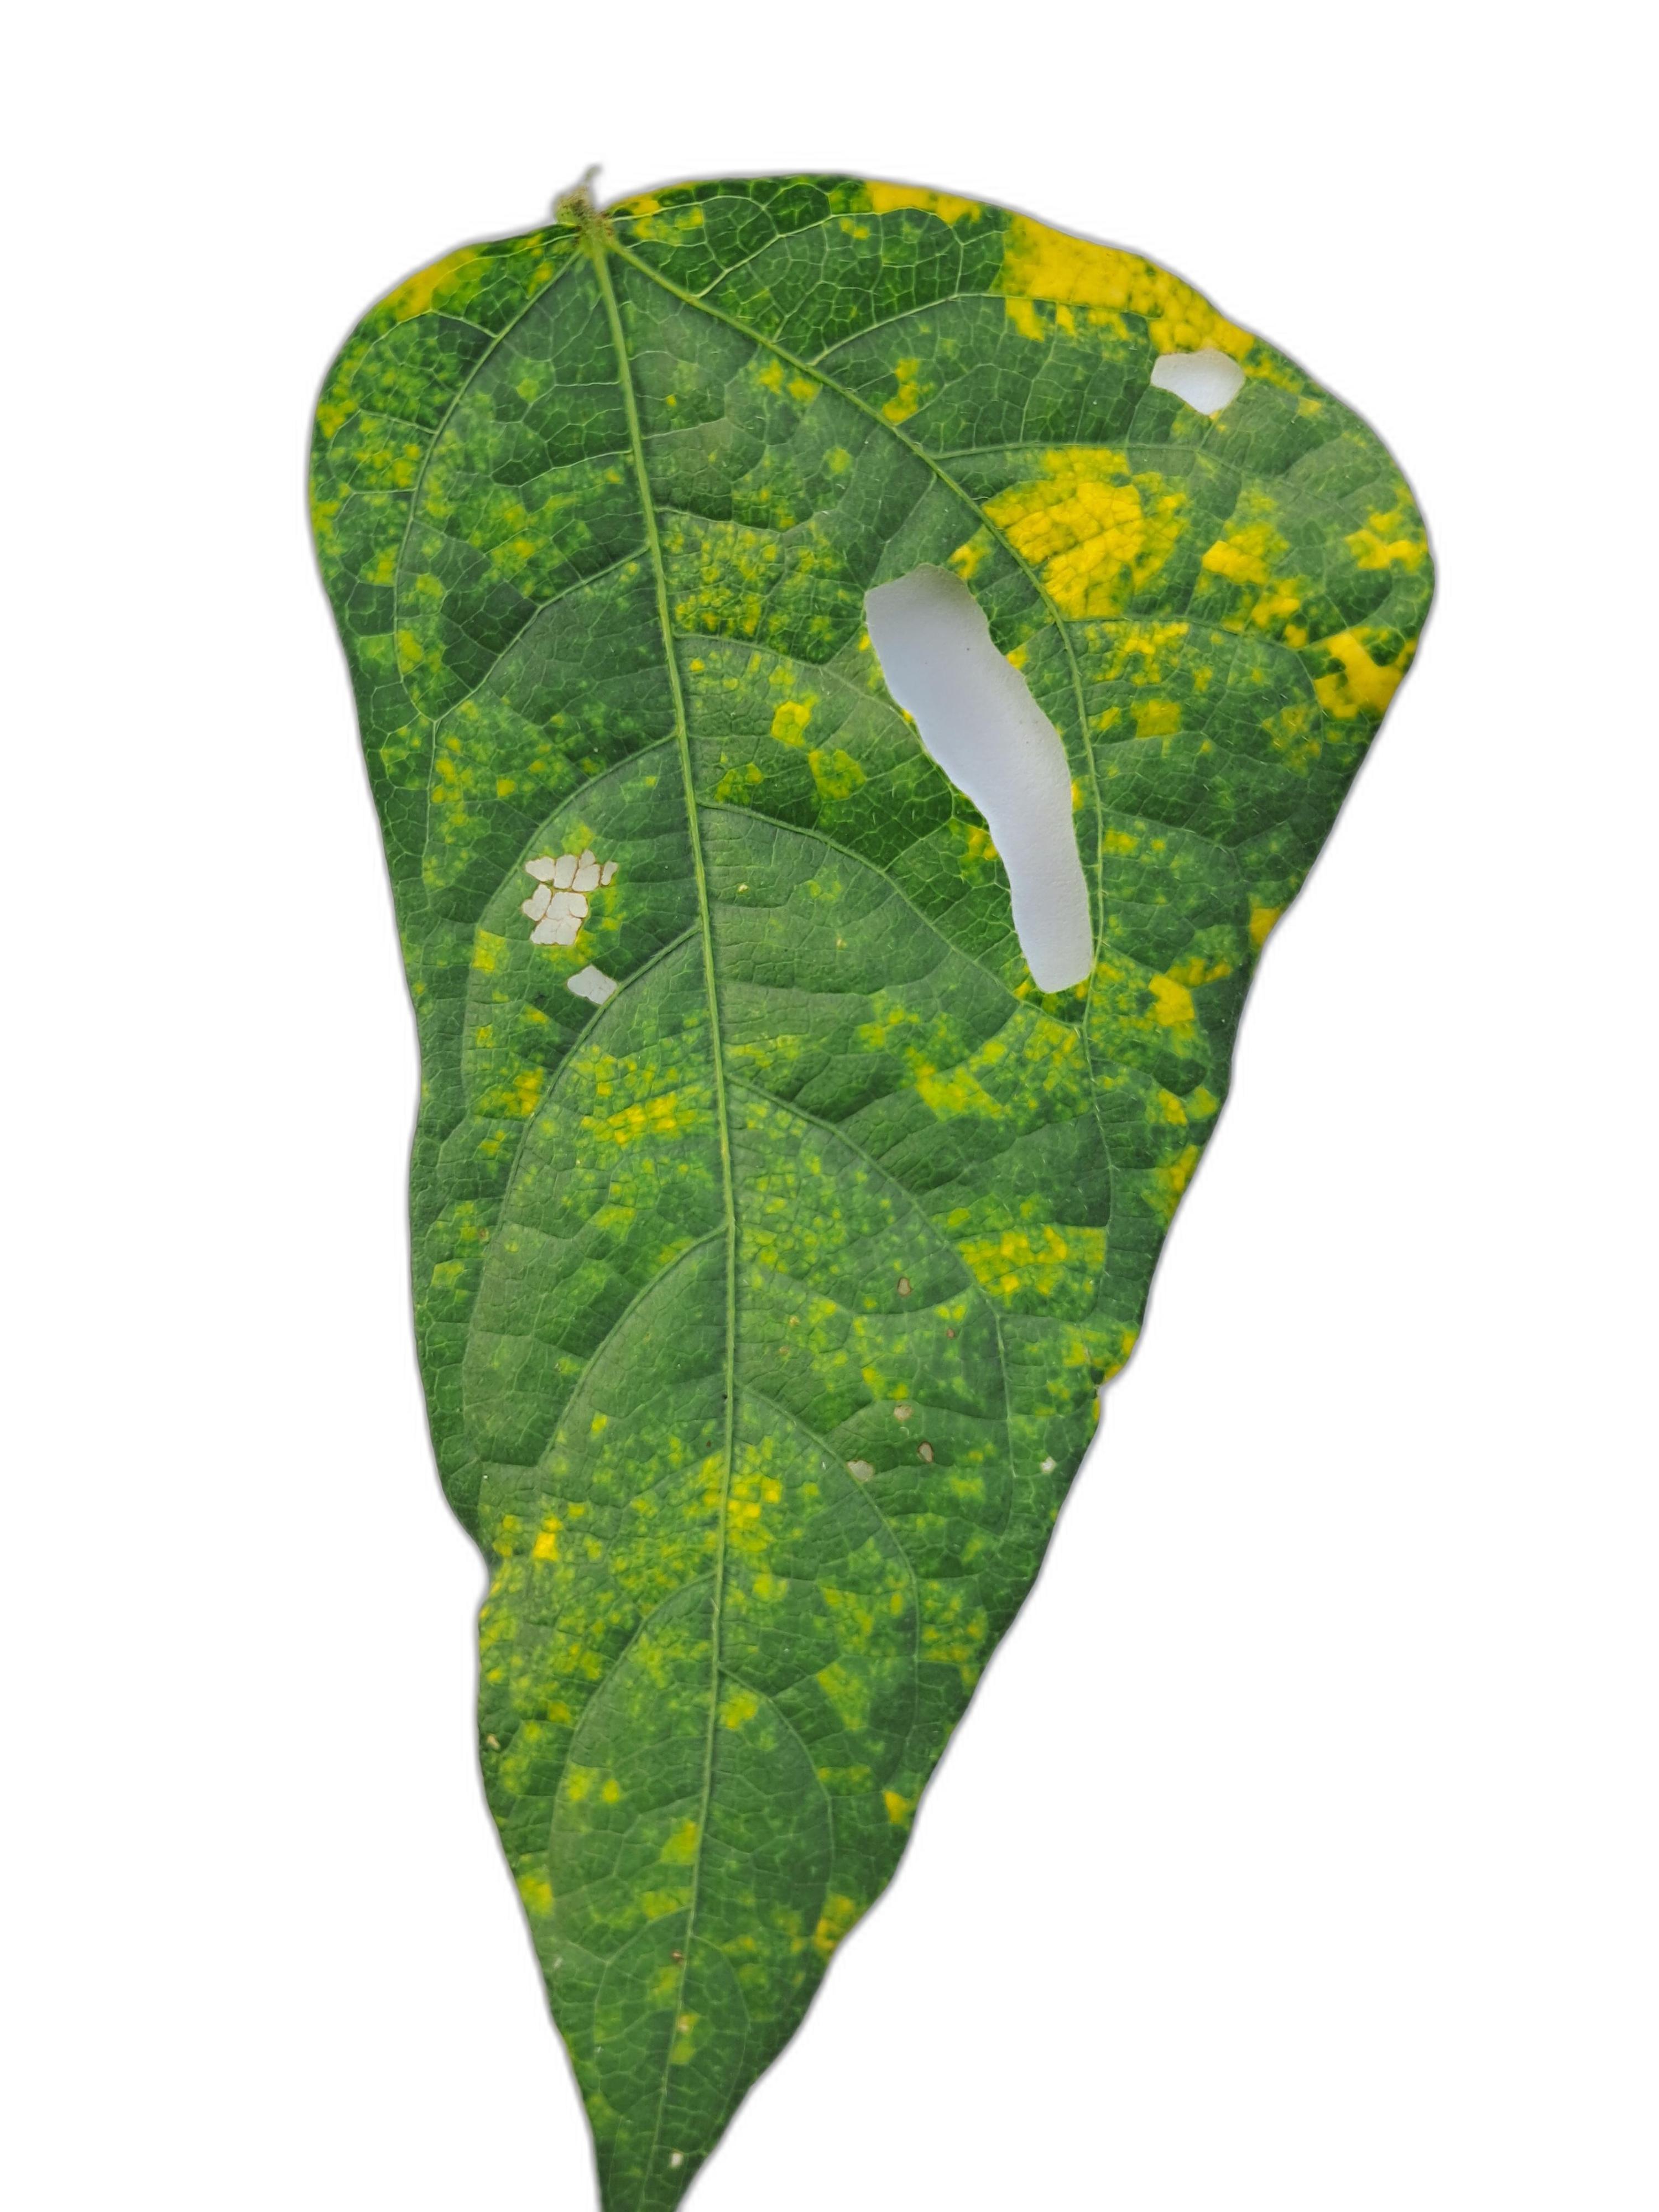
Label: Yellow Mosaic